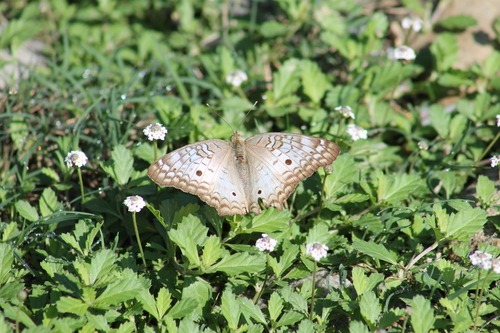
Scientific name: Anartia jatrophae
Common name: White peacock
Family: Nymphalidae
Order: Lepidoptera
Pollinator type: Primary pollinator
Habitat: Gardens, parks, and open areas
Geographic range: Southern United States to Argentina
Conservation status: Least Concern